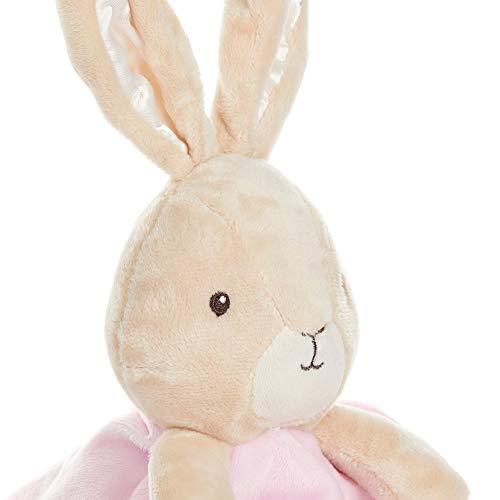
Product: KIDS PREFERRED Peter Rabbit Flopsy Plush Stuffed Animal Snuggler Blanket - Pink
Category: Toys & Games | Stuffed Animals & Plush Toys | Stuffed Animals & Teddy Bears
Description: DETAILS: The Peter Rabbit Flopsy Bunny Blanket is made of soft, machine-washable material.
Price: $20.00
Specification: ProductDimensions:3x3x10inches|ItemWeight:2.24ounces|ShippingWeight:3.2ounces(Viewshippingratesandpolicies)|DomesticShipping:ItemcanbeshippedwithinU.S.|InternationalShipping:ThisitemcanbeshippedtoselectcountriesoutsideoftheU.S.LearnMore|ASIN:B01AD1UEOC|Itemmodelnumber:24114|Manufacturerrecommendedage:0-15years